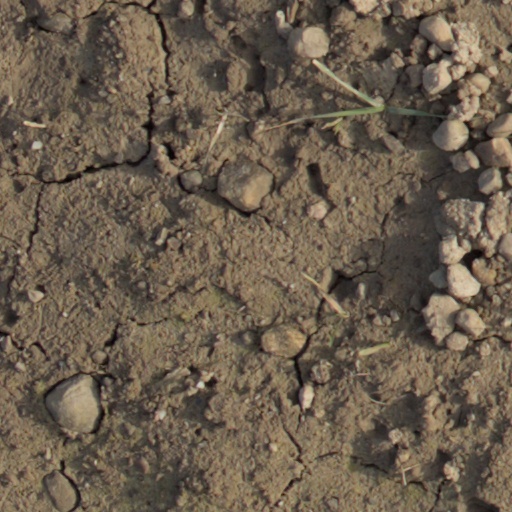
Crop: wheat